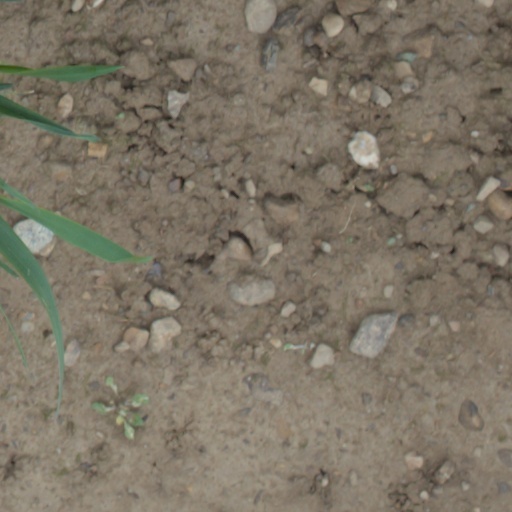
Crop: wheat